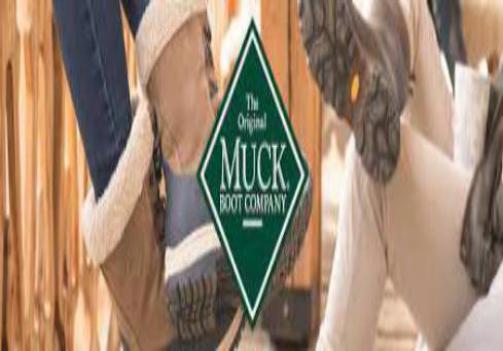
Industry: Clothes